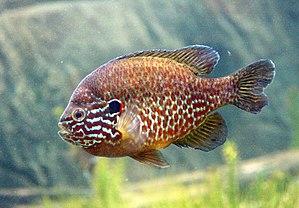
Lepomis gibbosus, Aquarium du Québec
La Bèze est une rivière française située dans le département de la Côte-d'Or, en Bourgogne-Franche-Comté. C'est un affluent de la Saône en rive droite et donc un sous-affluent du Rhône.
L’Hyrôme est une rivière française qui coule dans le département de Maine-et-Loire, en région Pays de la Loire. C’est un affluent du Layon en rive gauche, donc un sous-affluent de la Loire.
Le parc naturel régional de la Brenne est un parc naturel régional français, qui est situé dans le département de l'Indre, en région Centre-Val de Loire.